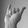
ASL letter: Y